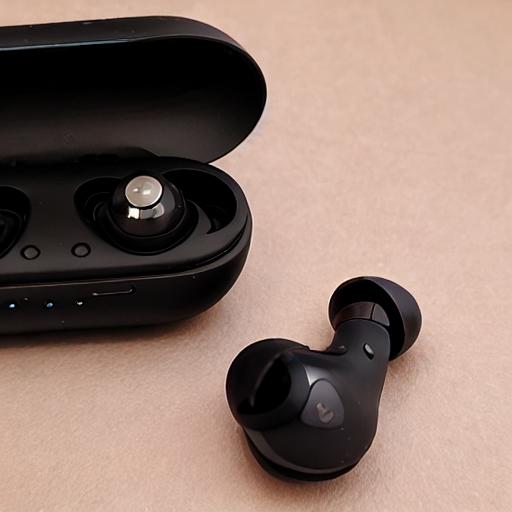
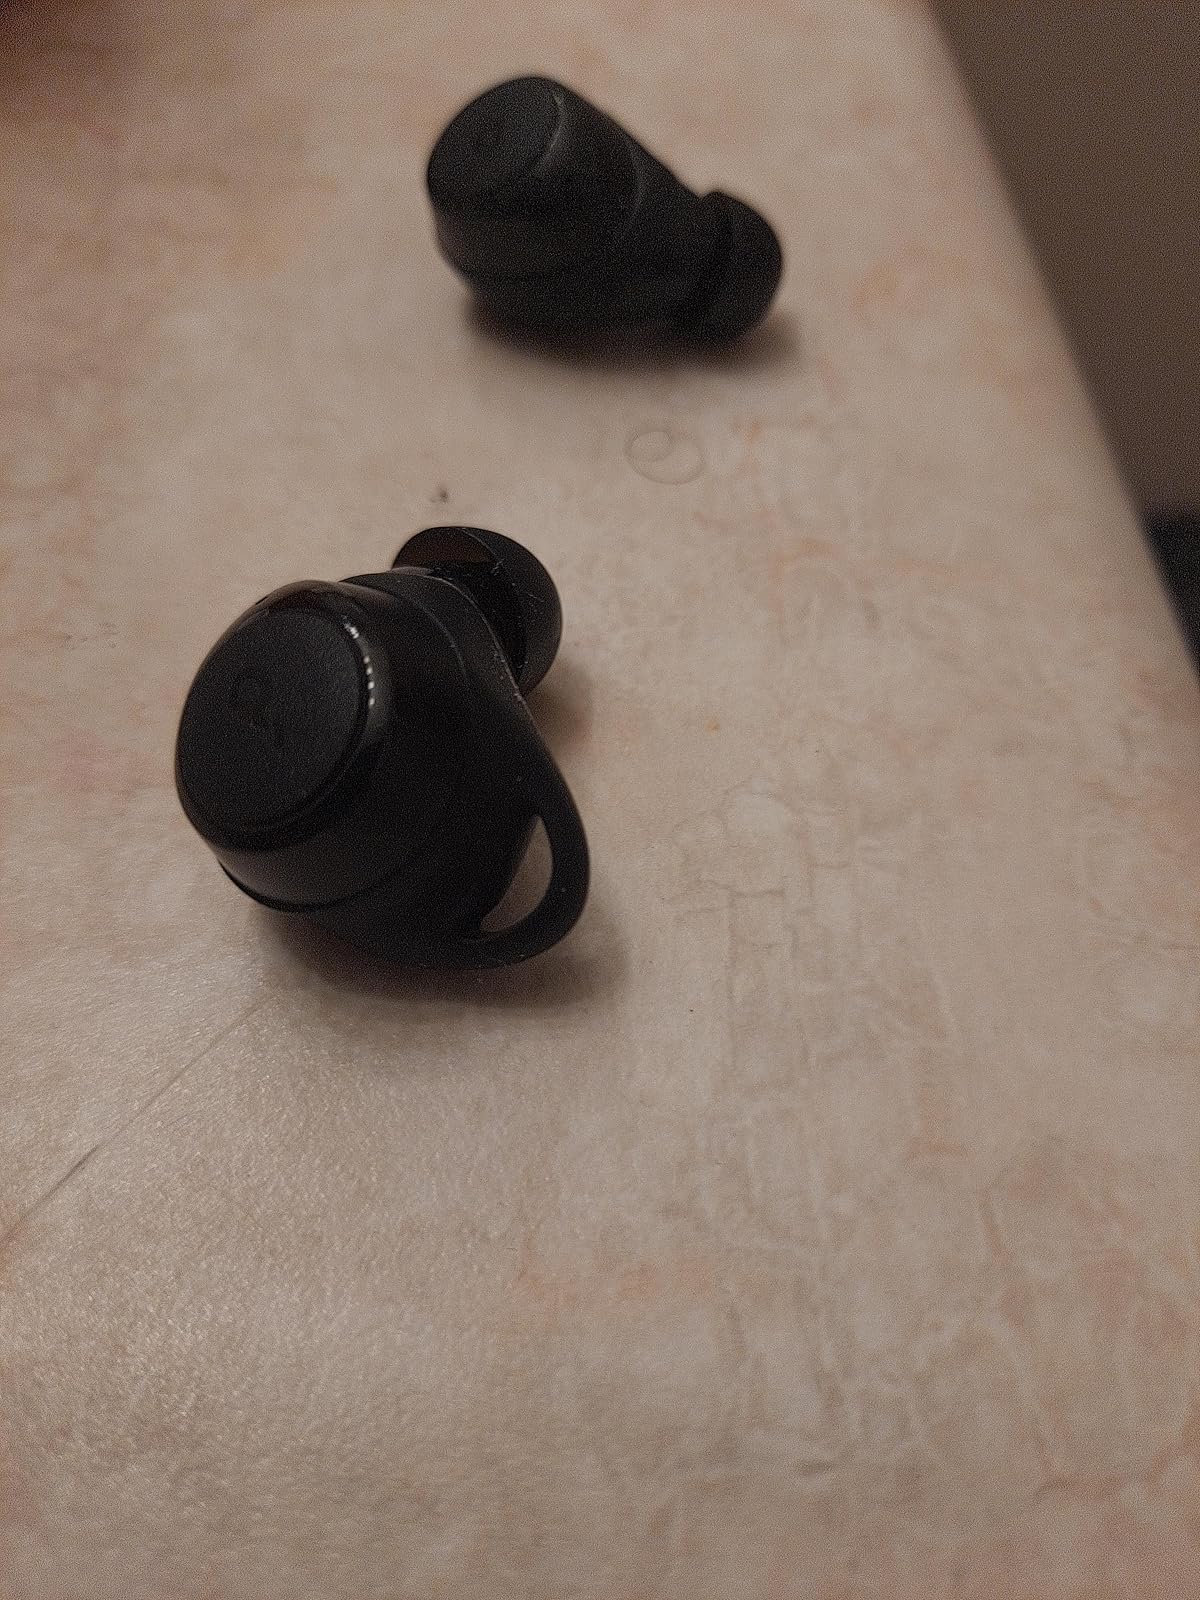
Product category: earbuds
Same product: no